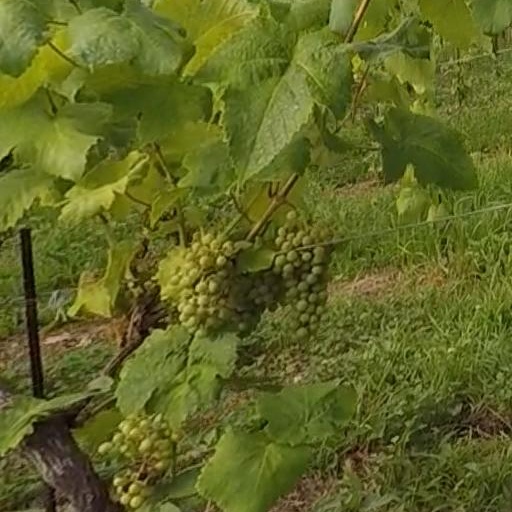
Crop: grape